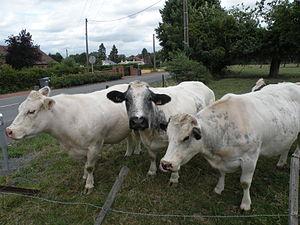
vache bleu
Brouckerque est une commune française, située dans le département du Nord en région Hauts-de-France. C'est un village agricole du Blootland, égayé de champs, de watergangs et de canaux.
La bleue du Nord est une race bovine française. Elle appartient au rameau des races bovines du littoral de la mer du Nord. Elle provient de la race belge Tirlemont originaire de la région de Bruxelles. Race décimée par les deux guerres mondiales, elle a ensuite subi la concurrence de races plus spécialisées, comme la Prim'Holstein pour le lait ou la blanc bleu belge pour la viande. Elle fait l'objet d'un plan de préservation depuis la fin des années 1990. En 2011 l'effectif est stabilisé autour de 3 600 individus, répartis entre 3 500 femelles dont 650 inscrites au registre généalogique ouvert en 1986 et 32 mâles disponibles en insémination artificielle.